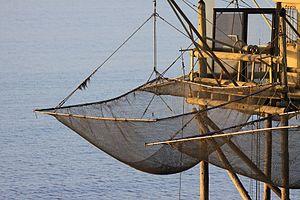
Un carrelet (engin de pêche) est constitué d' un filet en forme de poche attaché à un cadre métallique le plus souvent carré. Esnandes, Charente Maritime, France.
Le Marais poitevin est une région naturelle de France à cheval entre les départements de Vendée, des Deux-Sèvres et de Charente-Maritime ainsi qu'entre les régions Nouvelle-Aquitaine et Pays de la Loire.